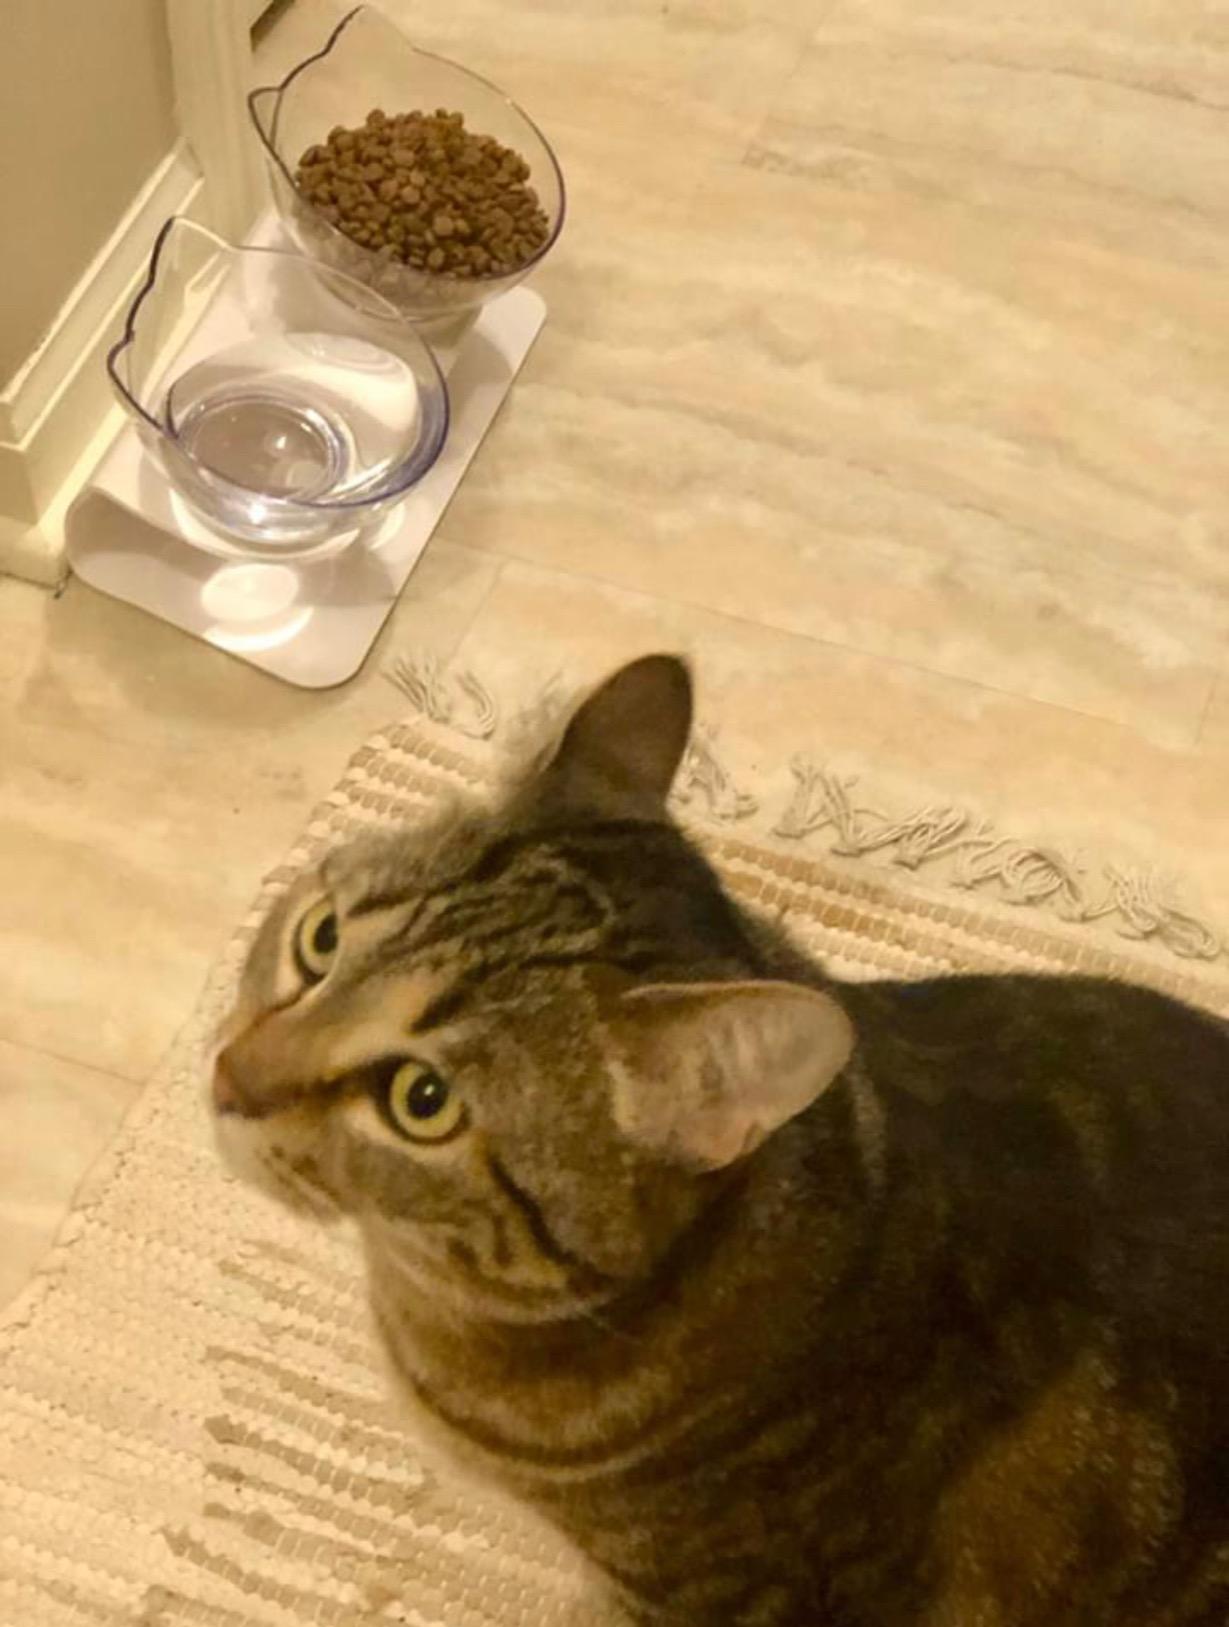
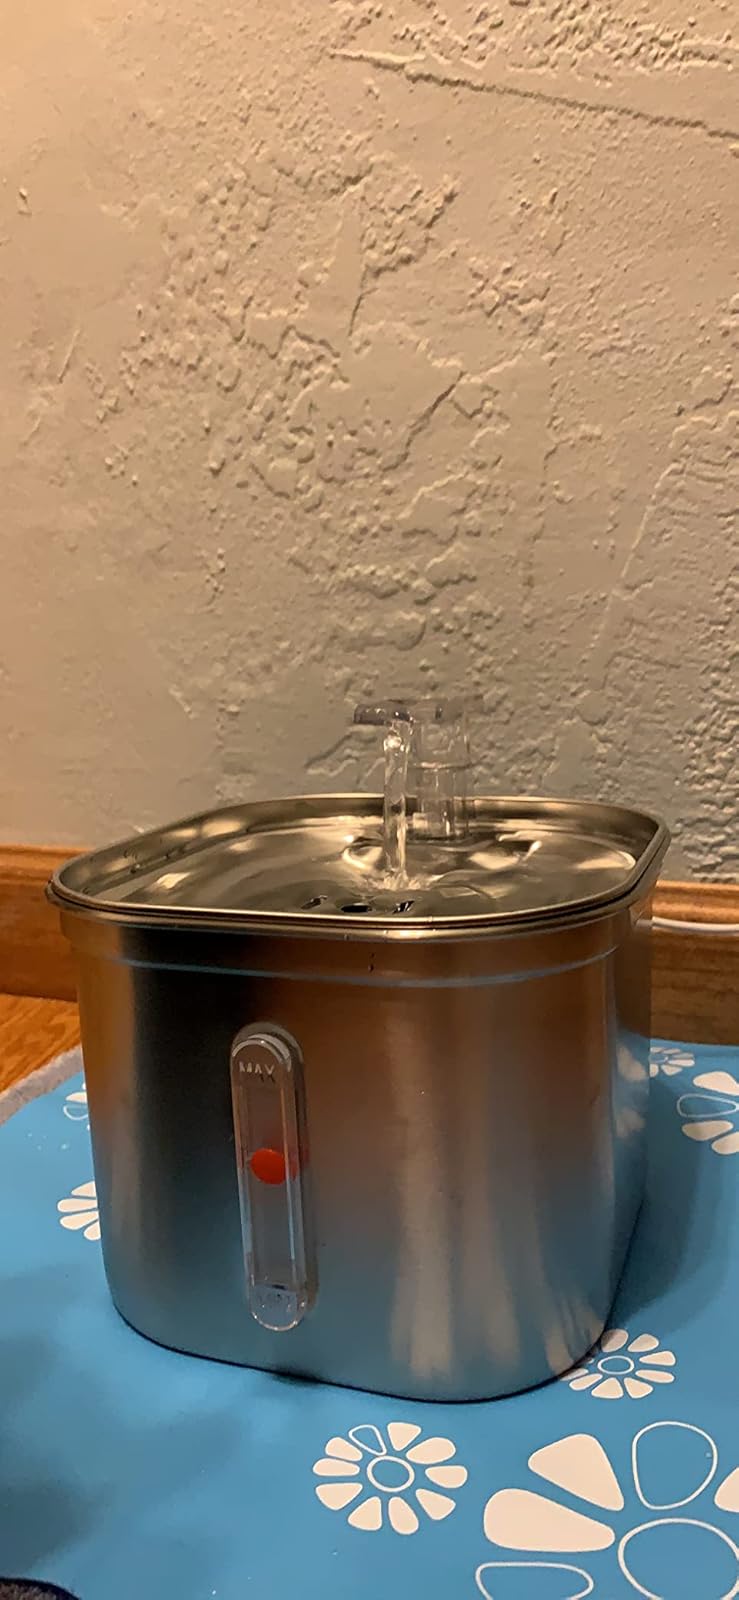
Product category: items_bowl
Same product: no